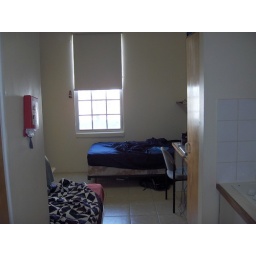
Our room, SD 1, Room 1, Ground Floor. My bed is by the one with the blue sheets by the window